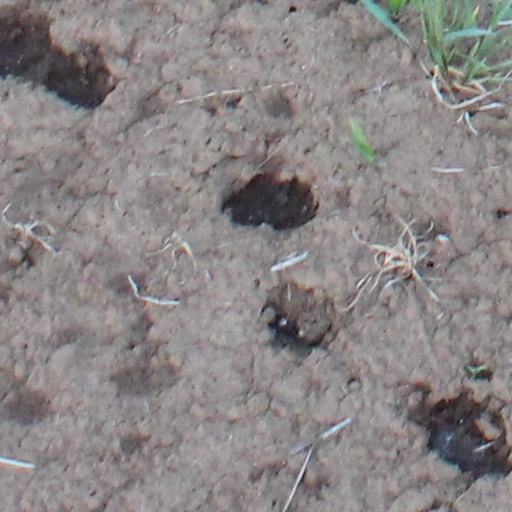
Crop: wheat